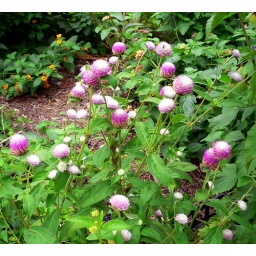
Some plants growing in that flower bed are Gomphrena 'Bicolor Rose'...